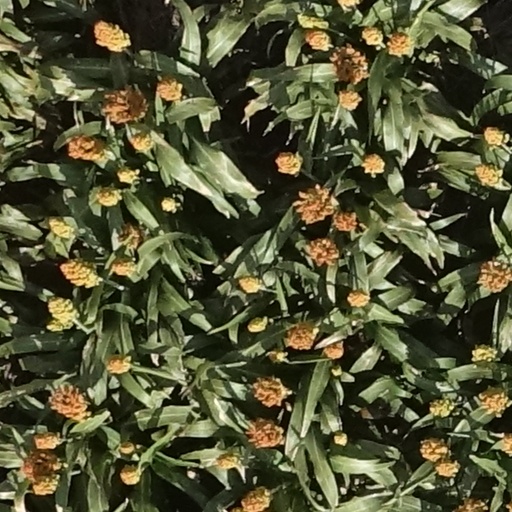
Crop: sorghum